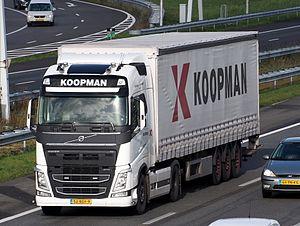
Le Volvo FH est un véhicule du type poids lourd, produit par le constructeur suédois AB Volvo.